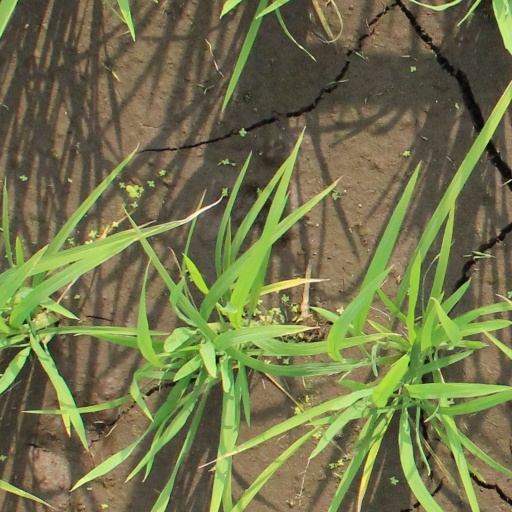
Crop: rice